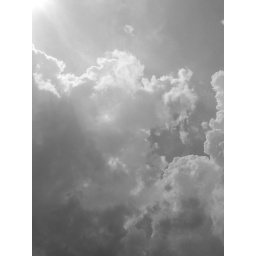
clouds in black and white